Camino (2015 film)

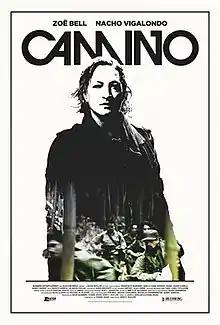
Film poster

Camino is a 2015 American action-thriller film directed by Josh C. Waller. It was based on a story created by Daniel Noah and Josh C. Waller. The film stars Zoë Bell as the lead character, along with Nacho Vigalondo, Francisco Barreiro, Sheila Vand and Kevin Pollak in supporting roles. The film was released on 4 March 2016 in the United States.